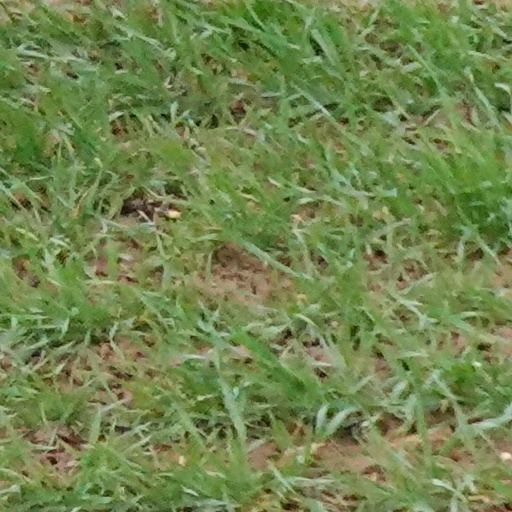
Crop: wheat